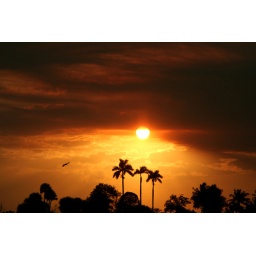
there was lots of smoke in the air tonight so the sky was really red